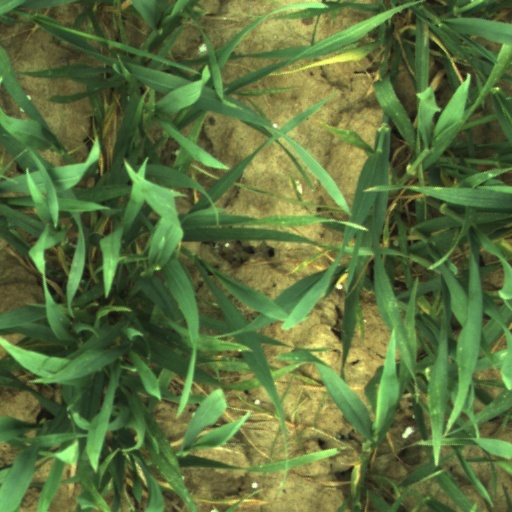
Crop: wheat